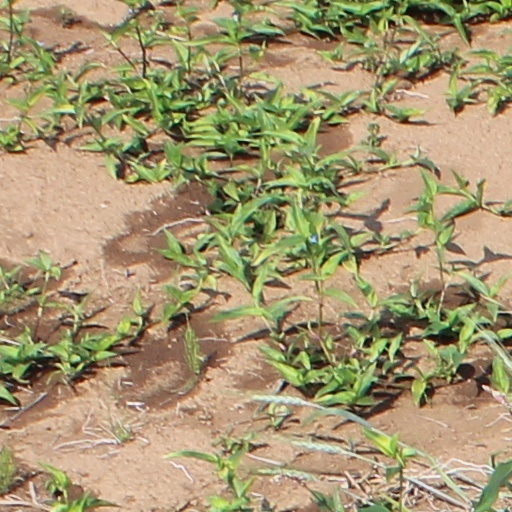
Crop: wheat